Prästost

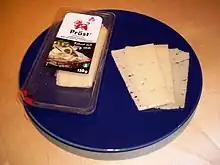
A package of Präst cheese

Prästost ("priest cheese") is a Swedish cheese with historical roots in Sweden's one-time custom of paying tithes with agricultural goods including milk. Milk spoils easily so most farms instead produced a small eyed cheese that had its curing process started by mixing in a small batch of fermented curds. This was common practice from the 16th through 19th centuries. Today, this style of cheese once produced in churches across Sweden is factory-made from pasteurized cow's milk. Prästost is marketed under the trademark Präst, which was registered in 2001 and is owned by the company Svenska Ostklassiker AB, a subsidiary of Svensk Mjölk.